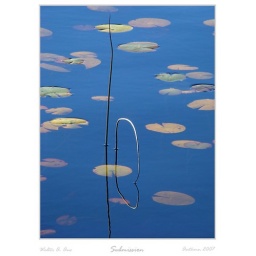
You can still find it nowadays in the dictionary. As well as in the animal and plant kingdoms, of course.